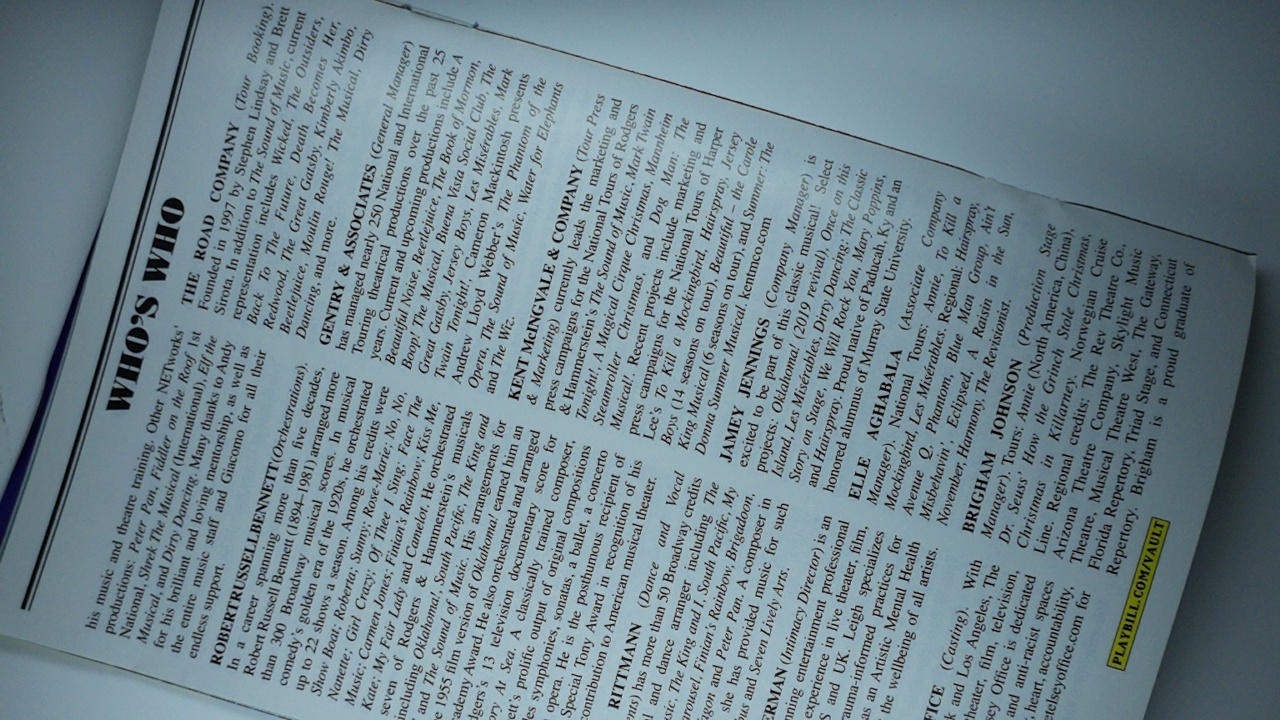
Label: recycle